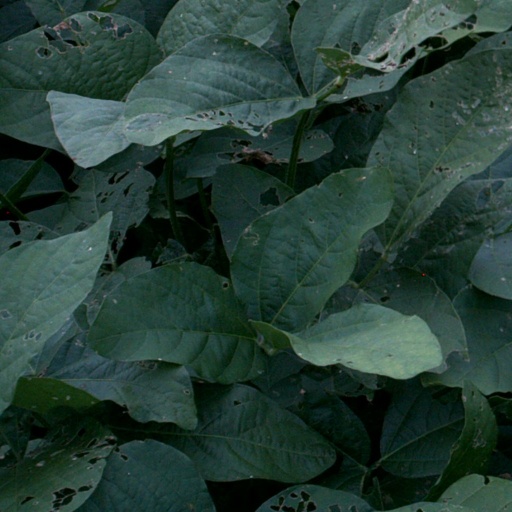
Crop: soybean